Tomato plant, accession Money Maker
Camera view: horizontal (90 deg, fisheye); turntable rotation: 300 degrees
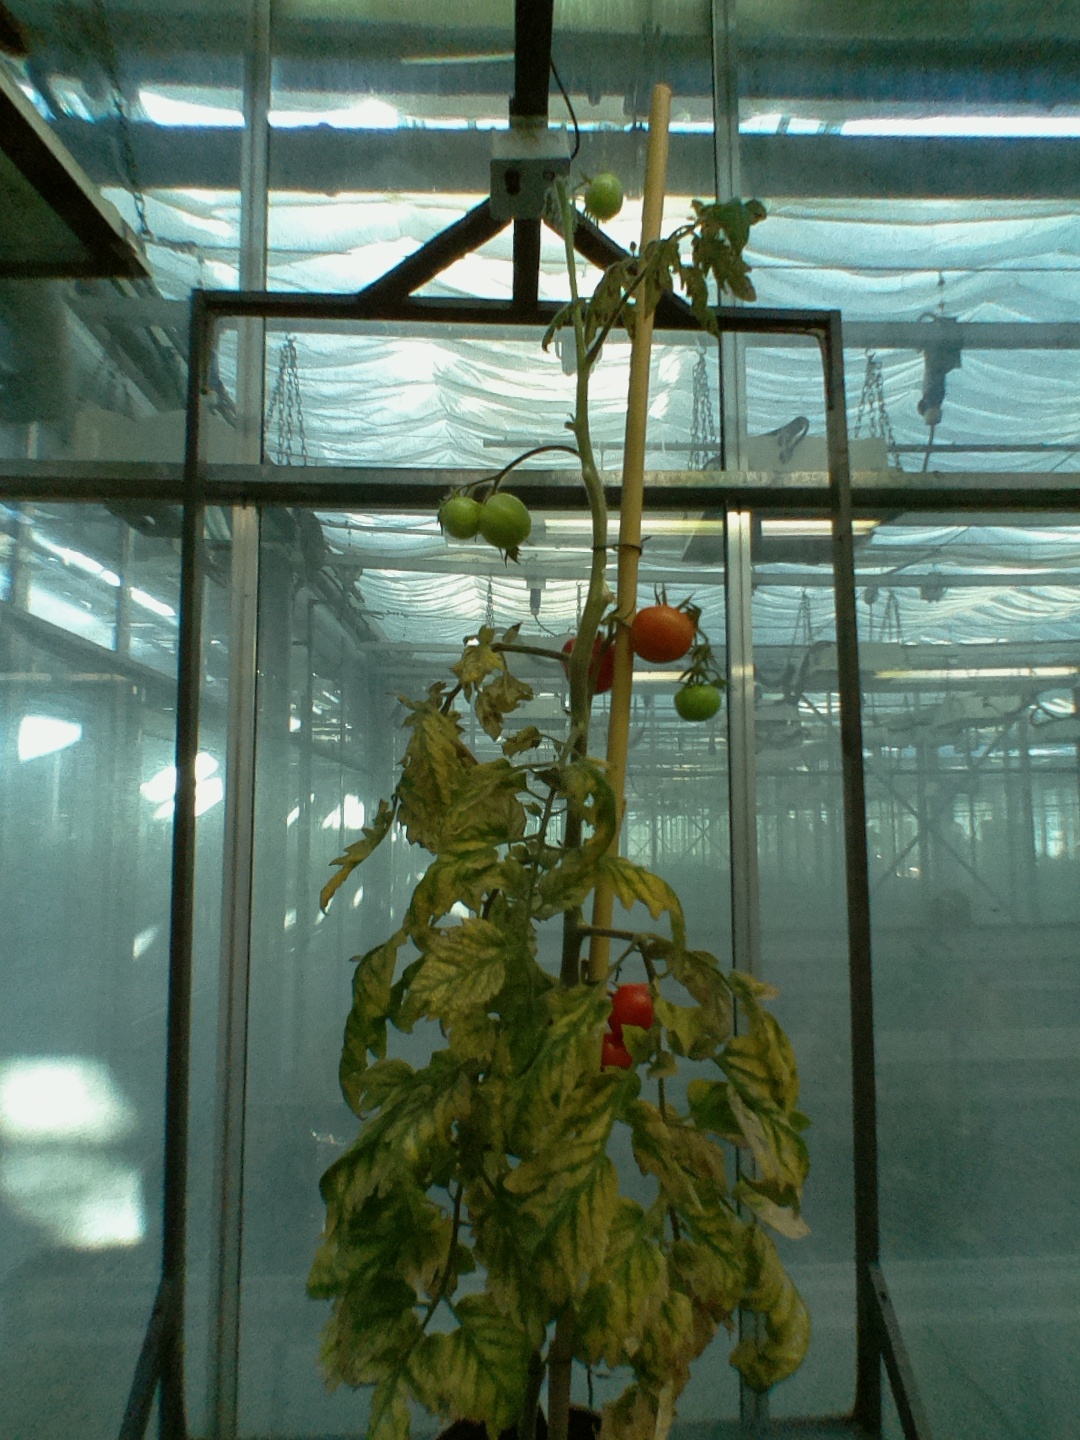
BBCH growth stage 88: 80%-90% of fruits show typical fully ripe color